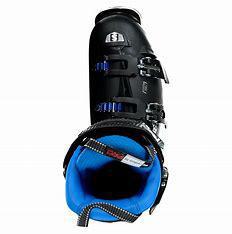
Brand: Salomon
Model: 100